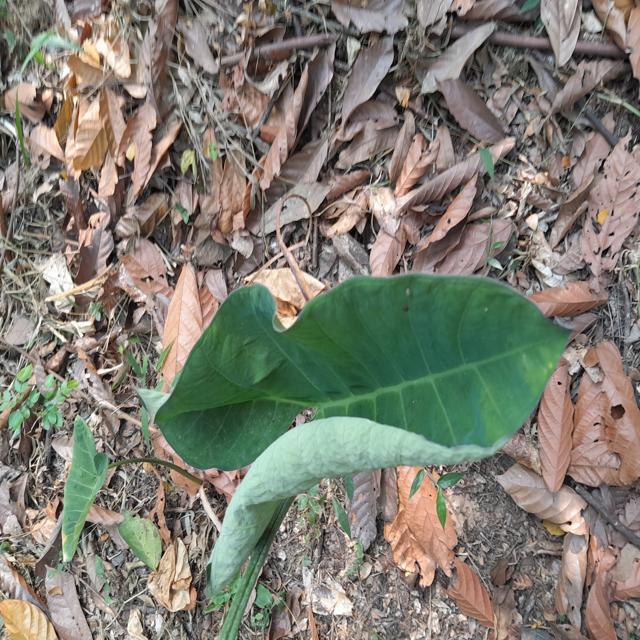
Label: Healthy